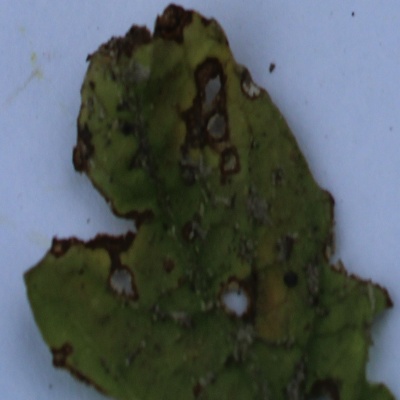
Crop: Tomato
Condition: septoria leaf spot